Hurricane Janet

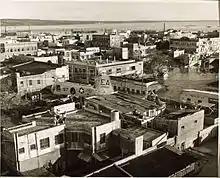
Sepia-toned helicopter view of a city with roads flooded by water and buildings damaged. Another helicopter can be seen near the middle of the image.

While in the Bay of Campeche, the shrimp boat "Celestino Arias" was sunken by strong waves generated by Janet after it suffered engine failures. The stranded ship was heavily damaged by the hurricane's strong winds in the bay, which broke towing lines. All of the ship's crewmen, which had evacuated the boat after it sunk, were later rescued and brought back to Tampa, Florida. Along the coast, tides were reported to be above average. Farther north along the Texas coast, tides were above average, blocking beach roads near Corpus Christi.